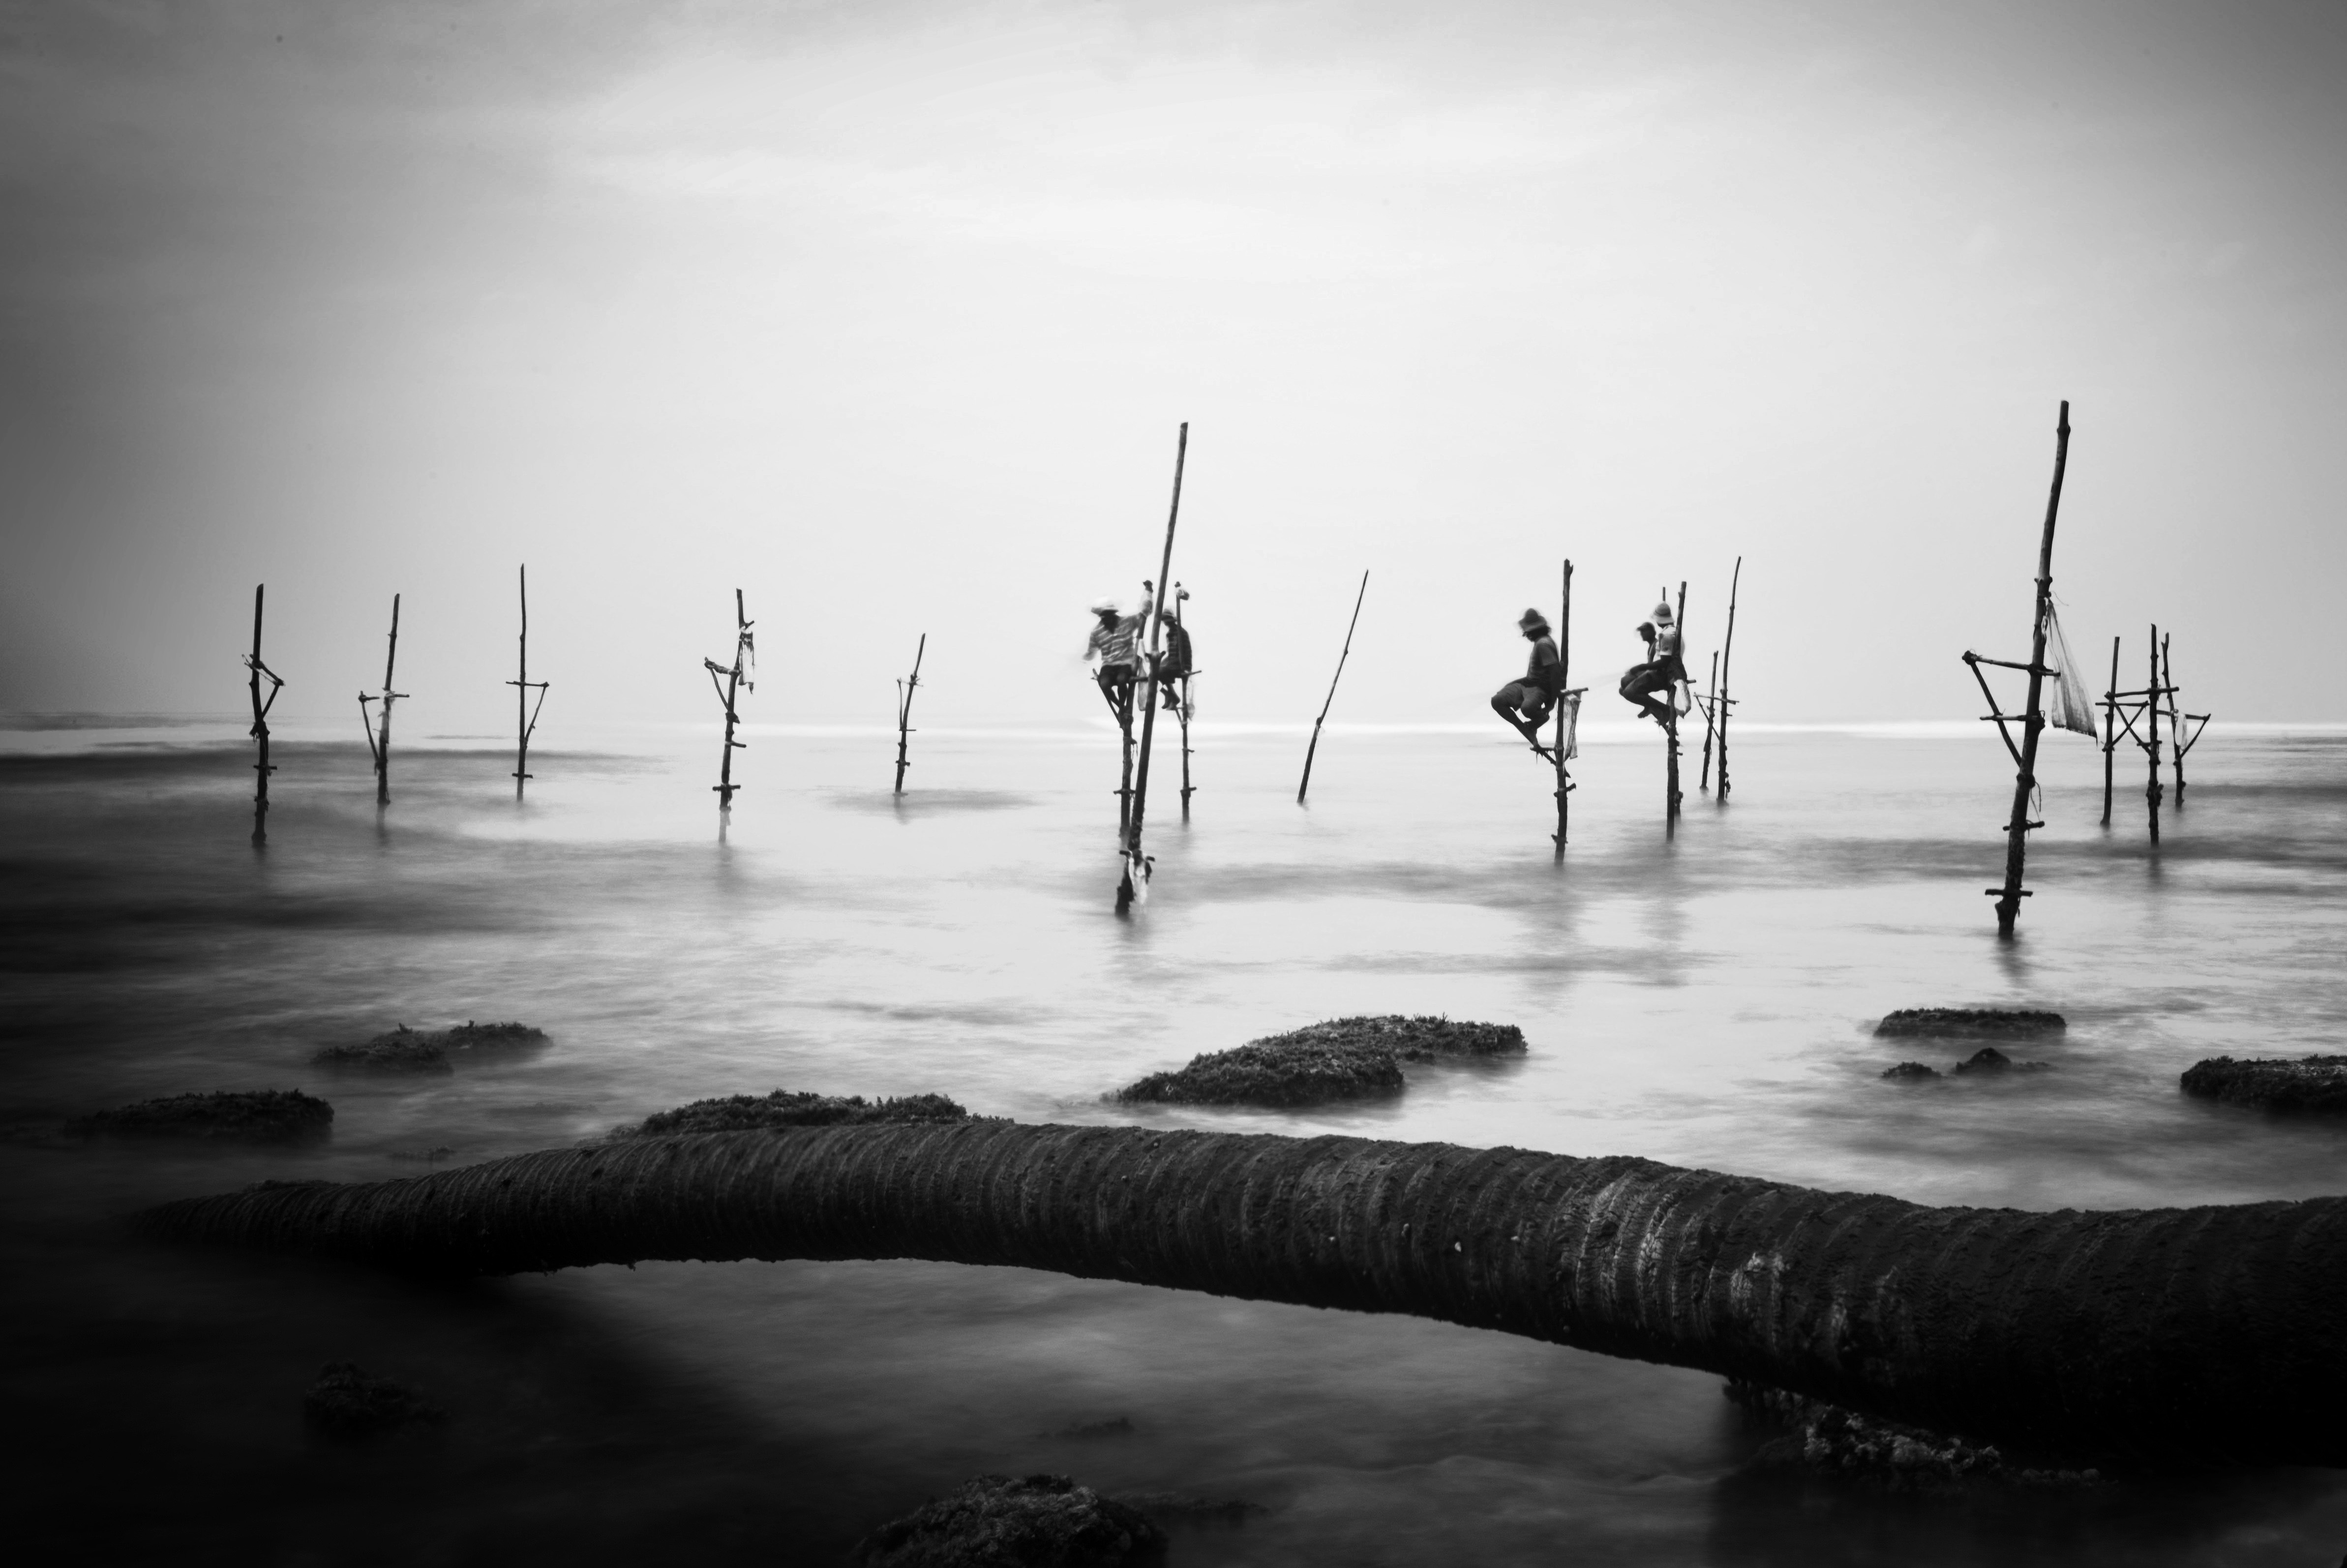
sea, water, horizon, silhouette, light, cloud, black and white, white, photography, morning, wave, wind, reflection, shadow, darkness, black, monochrome, streetphotography, bw, image, stphotographia, shape, srilanka, artinbw, dakohuang, monochrome photography, atmospheric phenomenon